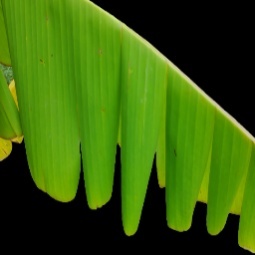
Label: Boron